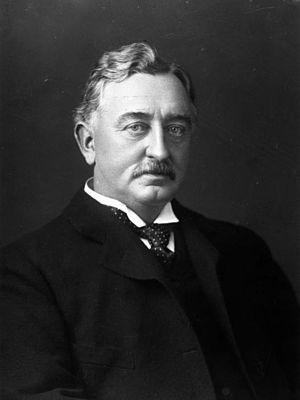
Portrait de l'industriel et politicien Cecil Rhodes (1853-1902).
L’histoire de la Rhodésie du Sud correspond à la période durant laquelle le Zimbabwe actuel était une colonie britannique de 1890 jusqu'à l’indépendance du pays en 1980.
Cecil John Rhodes est un homme d'affaires et un homme politique britannique. Fondateur de la British South Africa Company et de la compagnie diamantaire De Beers, il est premier ministre de la colonie du Cap en Afrique du Sud de 1890 à 1896. Il est le créateur de la Bourse Rhodes.
Les 100 Greatest South Africans est une émission spéciale de la télévision sud-africaine datant de 2004 et qui consistait à déterminer par un vote du public les « 100 plus grandes personnalités d'Afrique du Sud ».
La Rhodésie du Nord, en anglais Northern Rhodesia, est un territoire d’Afrique australe, issu de la fusion entre la Rhodésie du Nord-Ouest et la Rhodésie du Nord-Est, formé en 1911 et administré sous charte royale par la British South Africa Company jusqu’en 1924, puis comme protectorat par le gouvernement du Royaume-Uni jusqu'à son indépendance en 1964 pour devenir l'actuelle Zambie.
L'État indépendant du Congo, dont le territoire correspond à celui de l'actuelle république démocratique du Congo, est un État d'Afrique centrale sur lequel le roi des Belges Léopold II exerça une souveraineté de fait de 1885 à 1908.